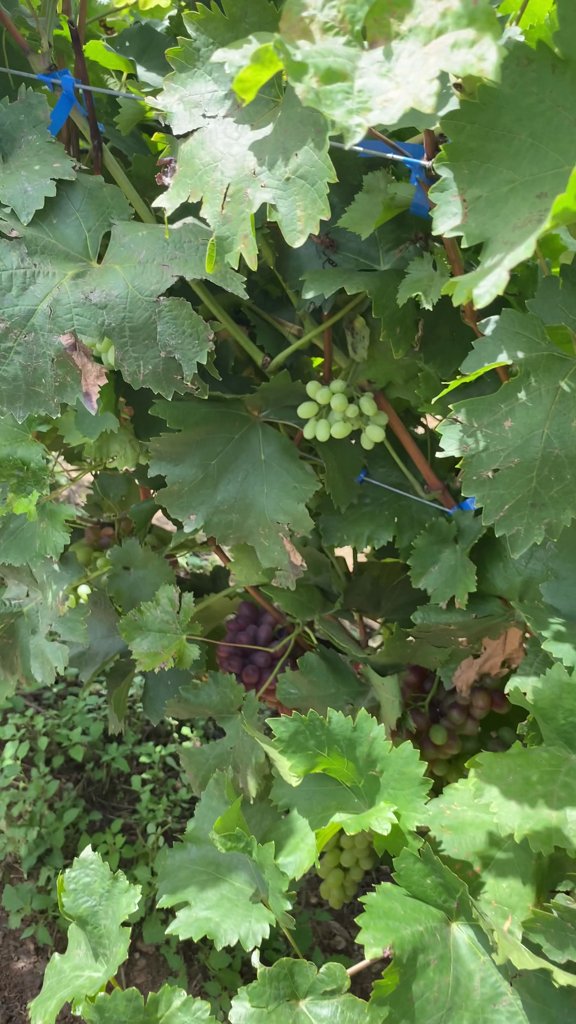
Berries visible: 100
Grape clusters: 5